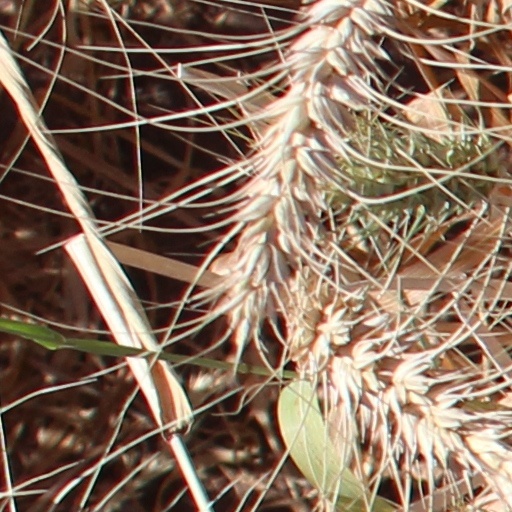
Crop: wheat